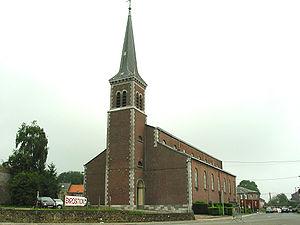
Courcelles (Belgique), l'église St-Lambert.
Courcelles est une commune francophone de Belgique située en Région wallonne dans la province de Hainaut, ainsi qu’une localité où siège son administration.
L’Église Saint-Lambert est un édifice religieux catholique sis à Courcelles, en Belgique. Si l’église actuelle remonte à 1834, ses fondations, très anciennes, sont preuves qu’une première chapelle, sans doute en bois, y fut édifiée déjà aux alentours de 820, sans doute par les moines de l’abbaye de Lobbes.